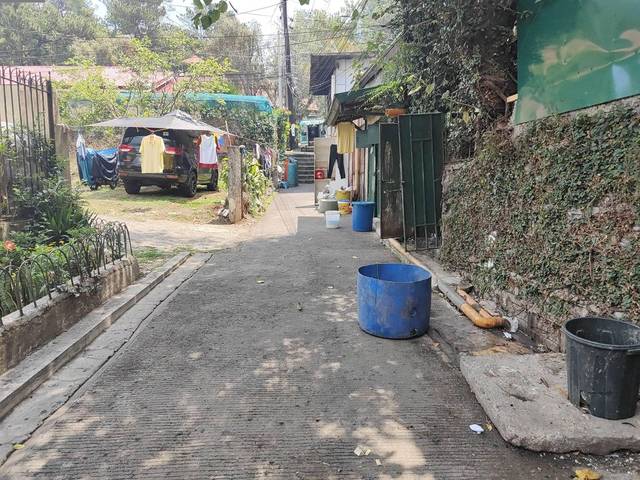
Region: Philippines
Coordinates: 16.396, 120.608